Question: Please indicate a possible affordance area of the knife that can be used for holding
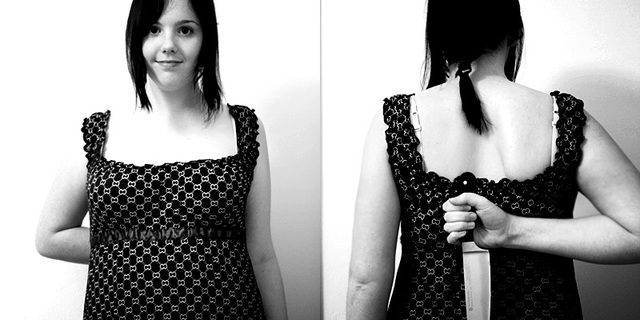
Answer: [456.033, 169.744, 488.033, 243.344]